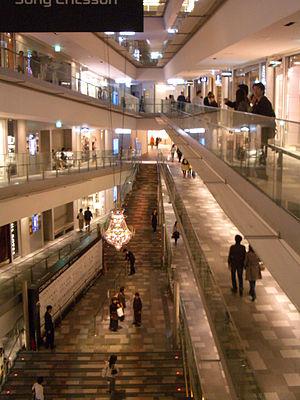
Shibuya est un des 23 arrondissements spéciaux formant Tokyo, au Japon. L'arrondissement a été fondé en 1932.